Asexuality

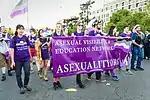
A group of people holding an asexual pride banner, Manifestación WorldPride 2017, Madrid

The history of the asexual community is presently undocumented in academic work. Although several websites for those who fall under the modern definition of asexuality existed online in the 1990s, scholars believe that it was not until the early 21st century when a community of self-identified asexuals began to form, aided by the popularity of online communities. Several small communities existed online, such as the "Leather Spinsters", "Nonolibidoism Society", and "Haven for the Human Amoeba", documented by Volkmar Sigusch. In 2001, activist David Jay founded the Asexual Visibility and Education Network (AVEN), whose stated goals are "creating public acceptance and discussion of asexuality and facilitating the growth of an asexual community".